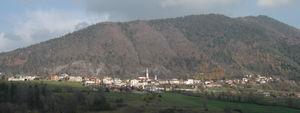
Cerete est une commune italienne de la province de Bergame dans la région Lombardie en Italie.